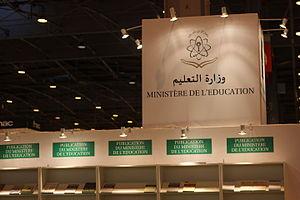
Salon du livre de Paris, 20-23 mars 2015, Parc des expositions de la porte de Versailles.
Le ministère de l'Éducation fait notamment référence à :